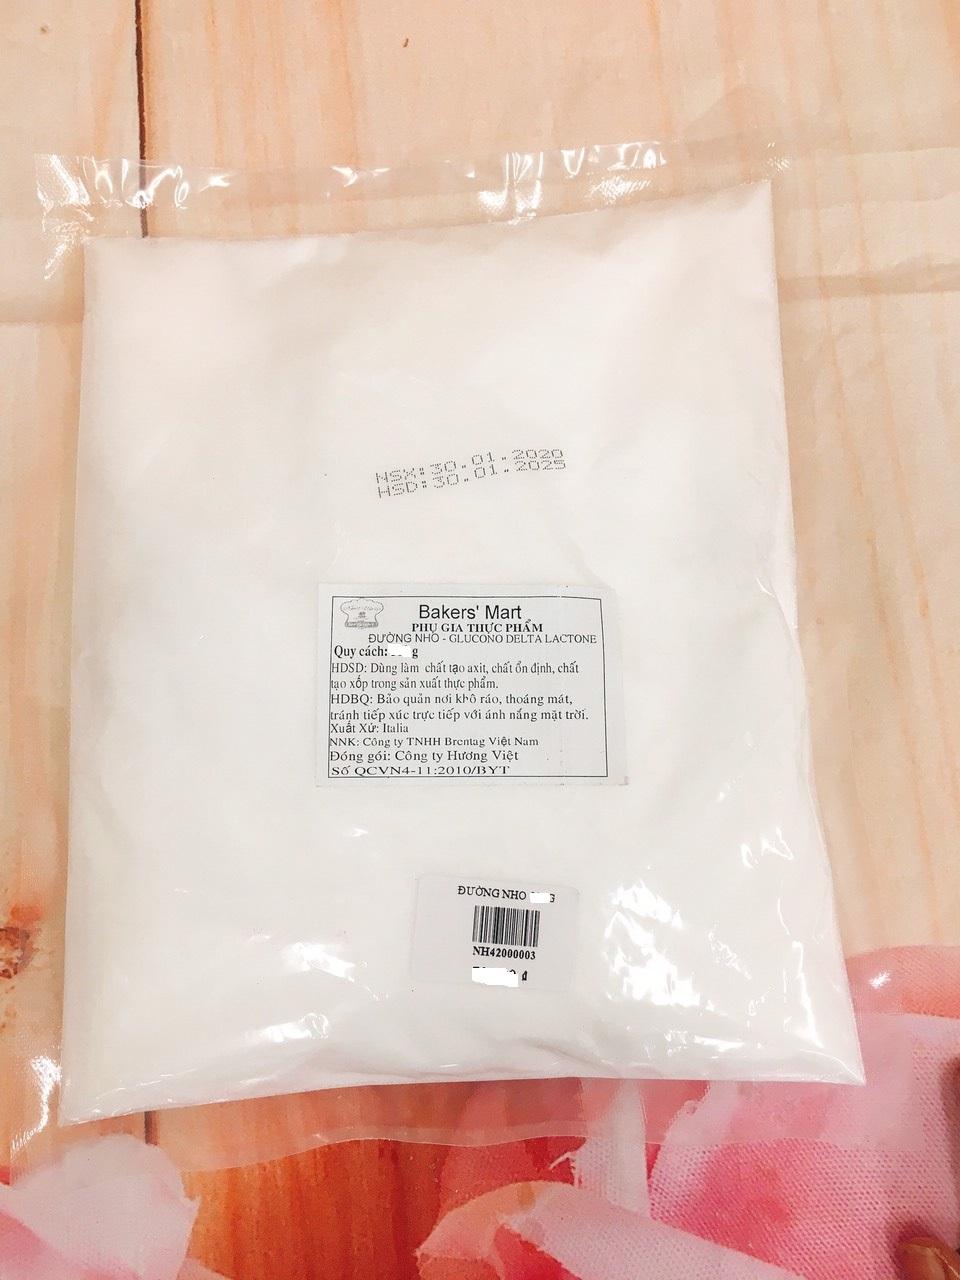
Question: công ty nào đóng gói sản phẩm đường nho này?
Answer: công ty hương việt đóng gói sản phẩm đường nho này